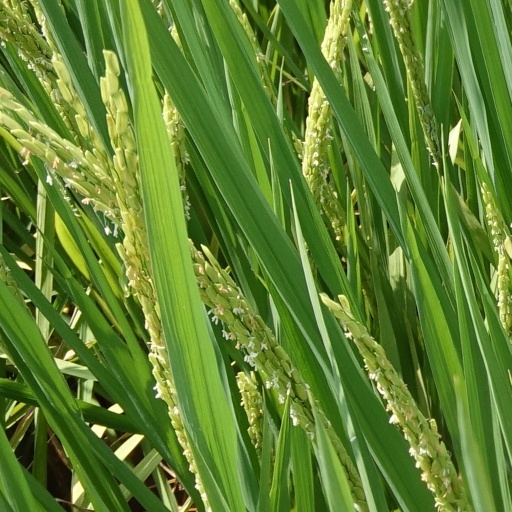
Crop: rice